Szczepan Ścibior

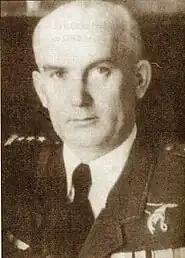
Szczepan Ścibior

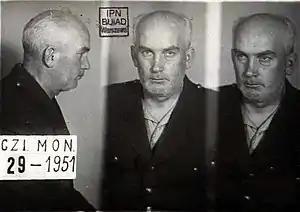
Szczepan Ścibior after arrest by Main Directorate of Information of the Polish Army 1951

Szczepan Ścibior (13 December 1903 in Uniejów, Poland – 7 August 1952 in Warsaw, Poland) was a Polish soldier, pilot, and patriot.